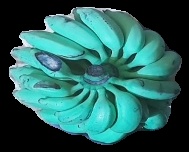
Variety: elakki-bale
Grade: grade3